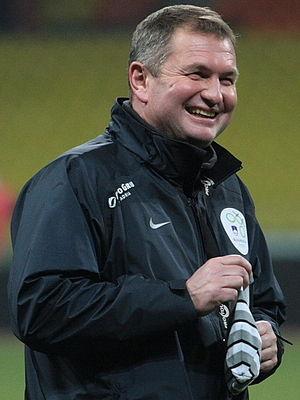
Matjaž Kek est un entraîneur et footballeur international slovène, actuellement sélectionneur de la Slovénie.